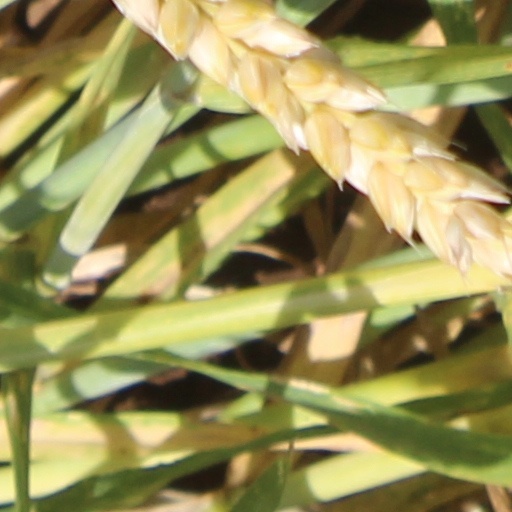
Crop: wheat